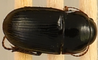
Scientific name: Euryderus grossus
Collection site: Central Plains Experimental Range NEON (CPER), plot CPER_003